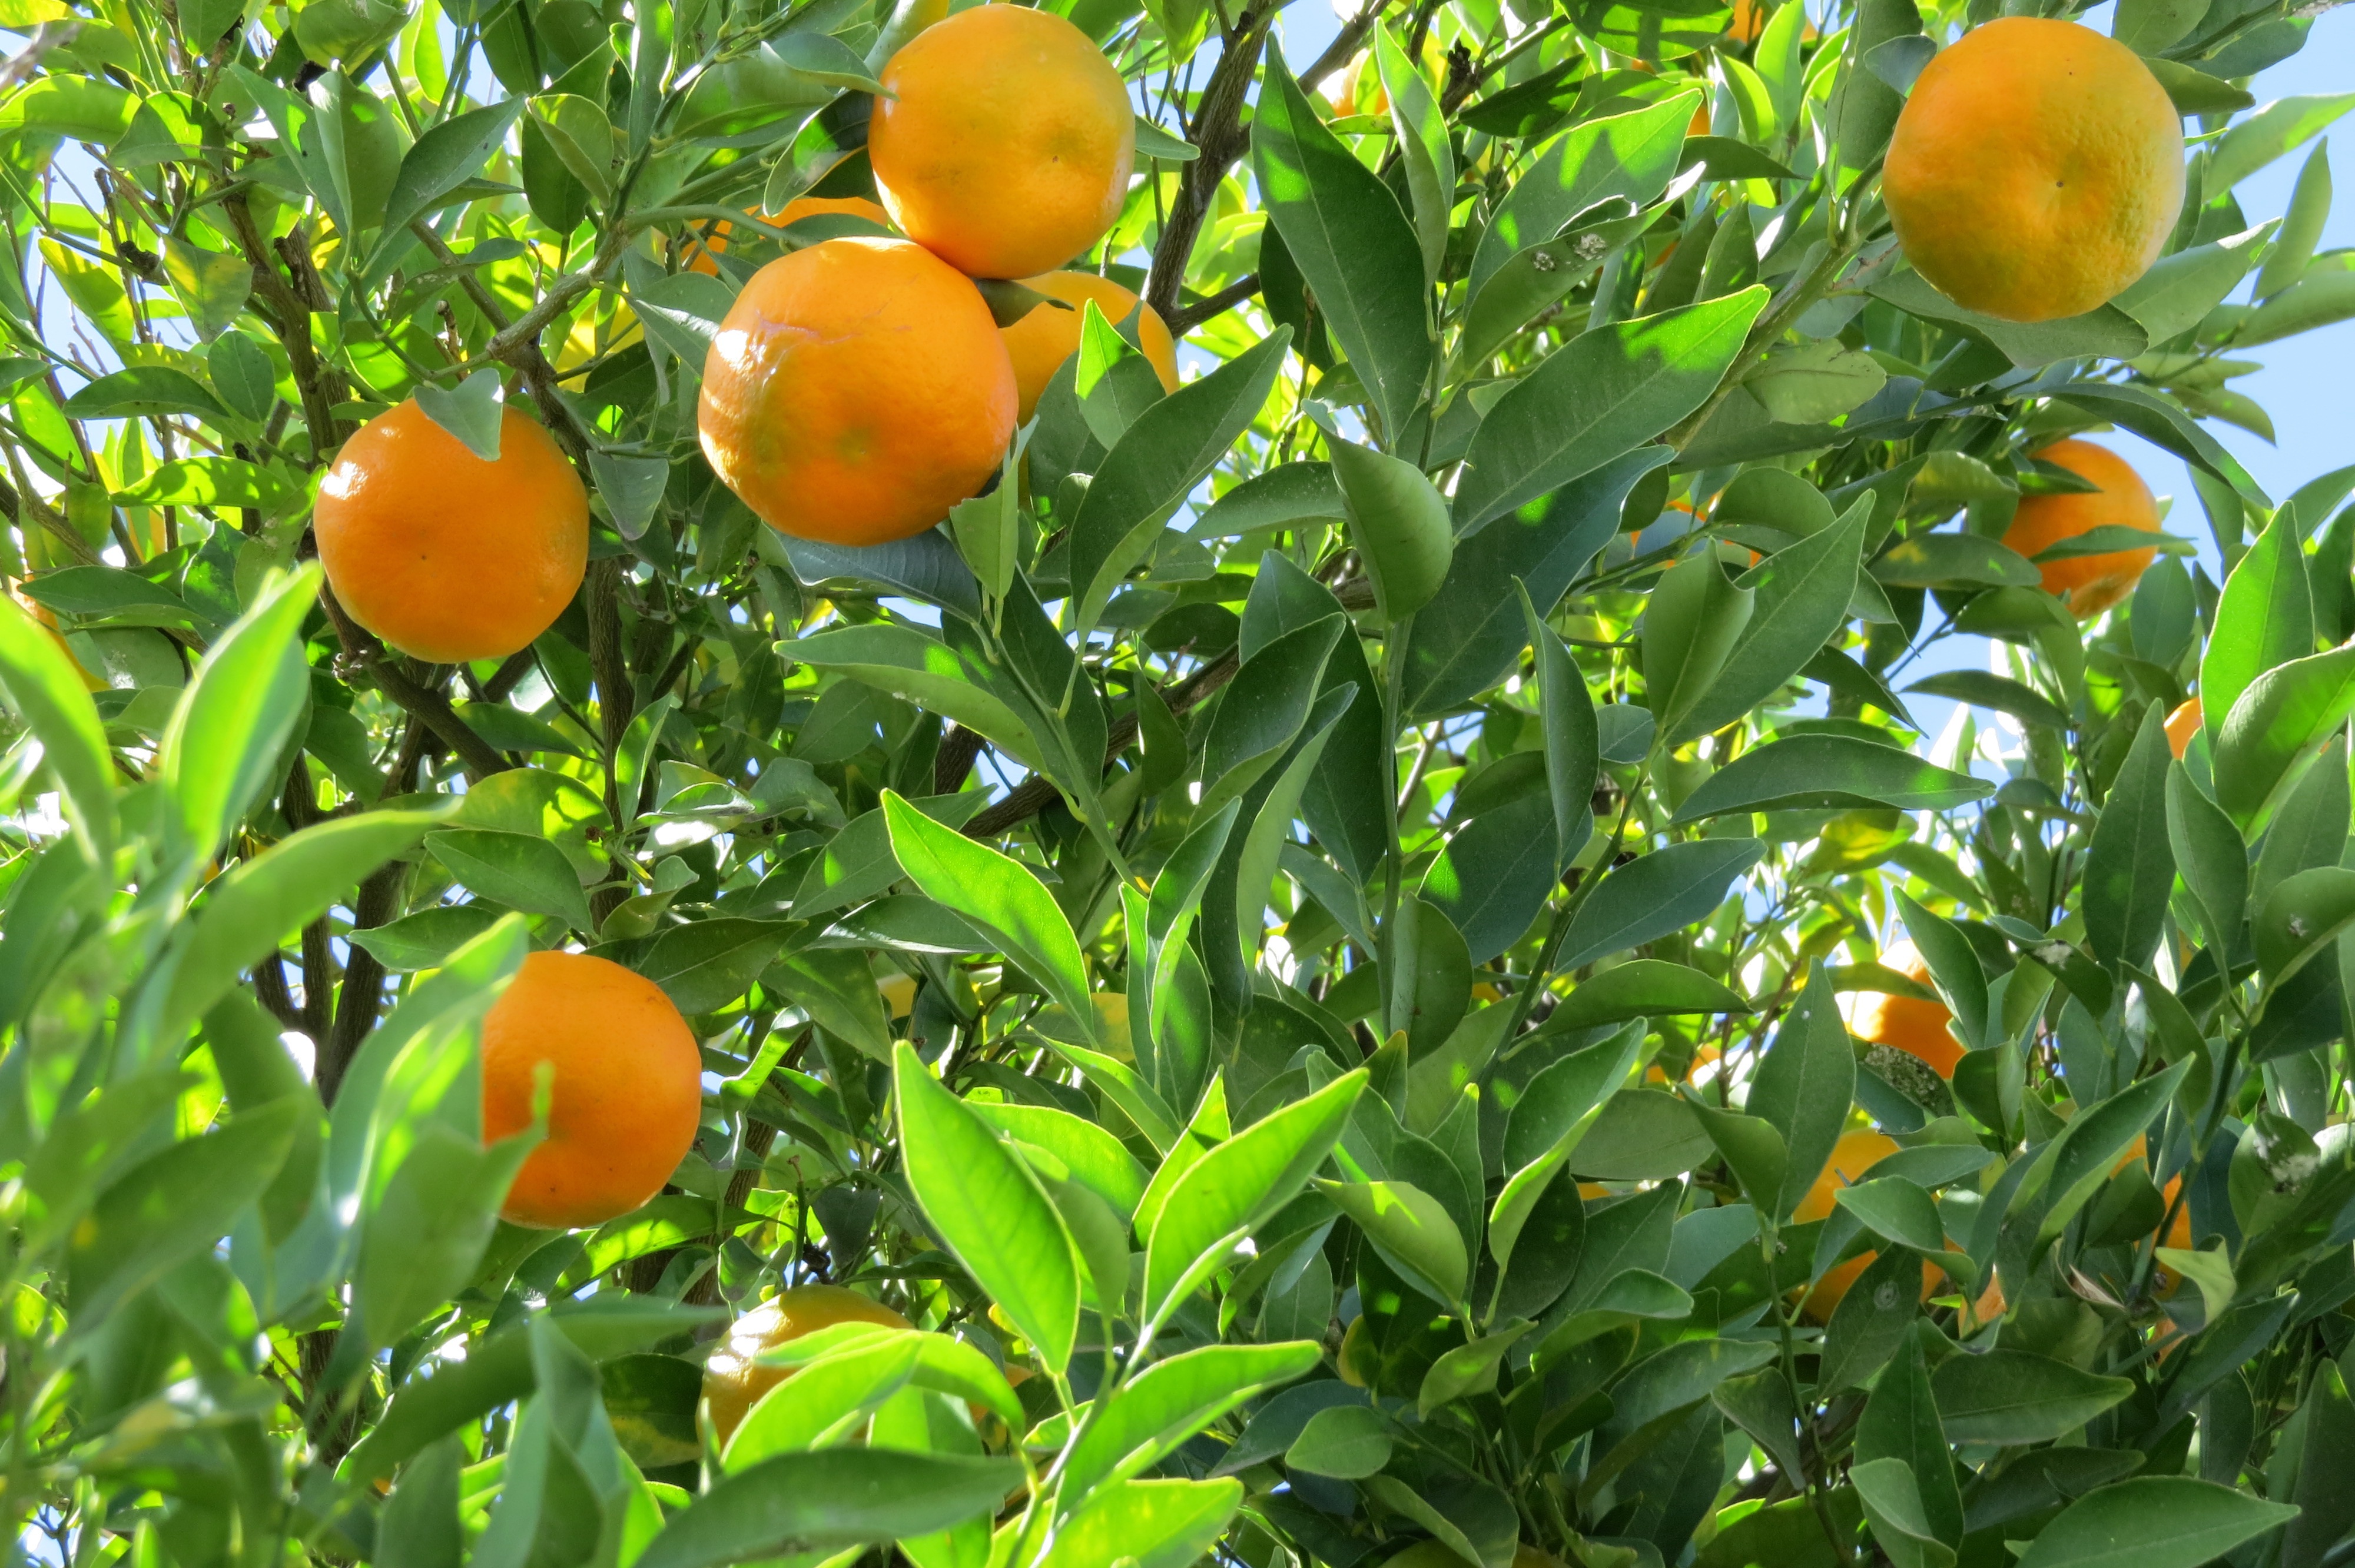
tree, nature, plant, fruit, flower, food, produce, evergreen, tangerine, kumquat, citrus, flowering plant, citric, bitter orange, mandarin orange, land plant, yuzu, calamondin